Francesco Maria Mancini

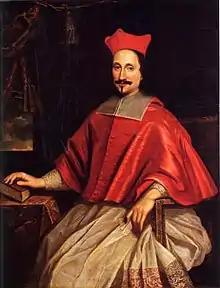
Francesco Maria Mancini

Francesco Maria Mancini (20 October 1606, Rome – 1672) was an Italian cardinal of the Mancini family. He was made a cardinal by Pope Alexander VII, in reward for contributing to Alexander's election as pope.